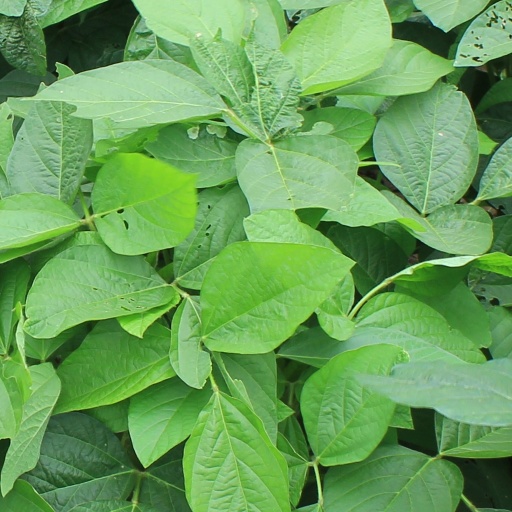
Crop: soybean